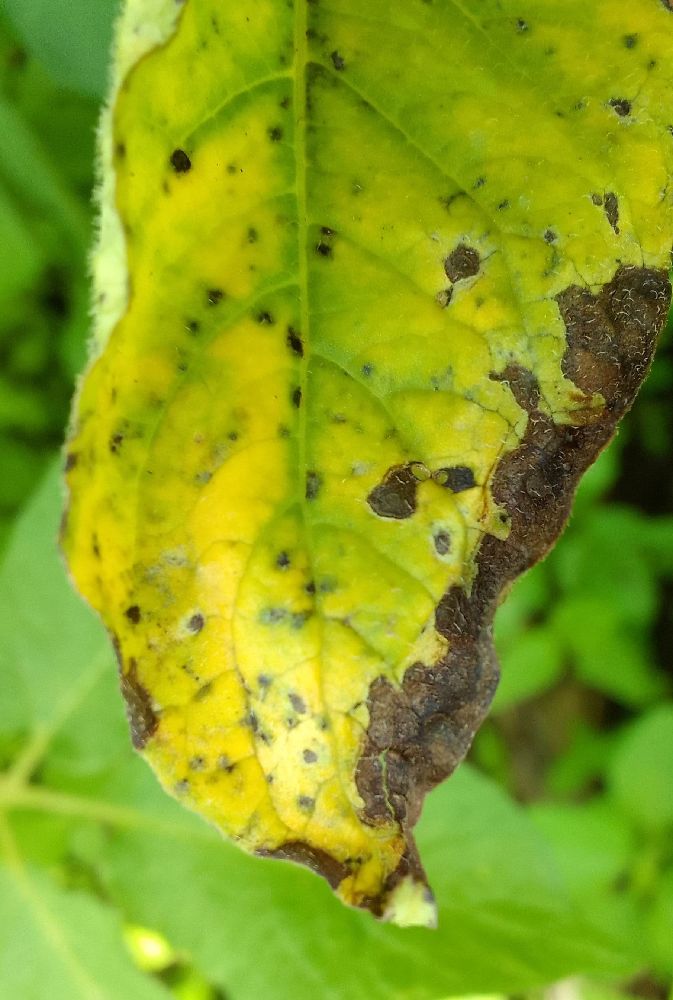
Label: Early blight